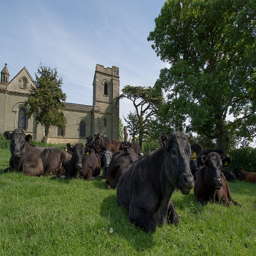
a field that has a bunch of cows in it
A herd of cattle laying on top of a grass covered field.
A herd of cattle that are sitting on the grass.
The cows are all laying in front of the large house
A group of cows resting in a field near a building.